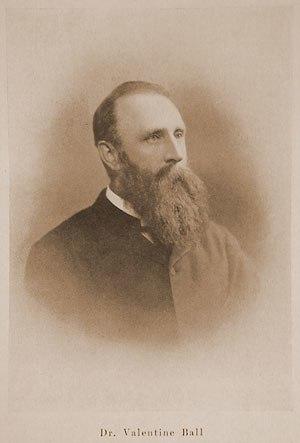
Valentine Ball est un géologue et un ornithologue irlandais, né le 14 juillet 1843 à Dublin et mort le 15 juin 1894 dans cette même ville.